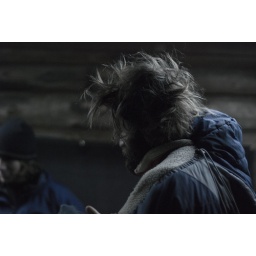
Zack staying warm, standing in his sleeping bag, in a shelter on the AT.